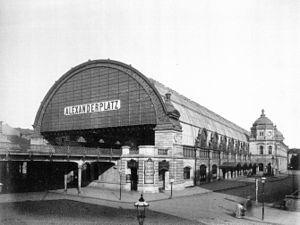
La construction métallique est un domaine de la construction, mais aussi de la mécanique ou du génie civil qui s'intéresse à la construction d'ouvrages en métal et plus particulièrement en acier.